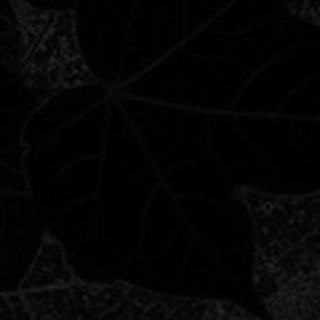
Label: healthy_cotton